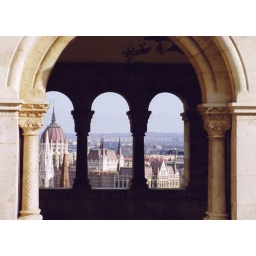
View from the castle district in Budapest, looking out from Buda onto Pest, the other side of the river Danube.